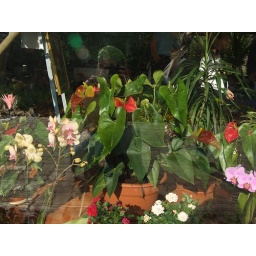
an expo flowers in herastrau park.pic took from the window